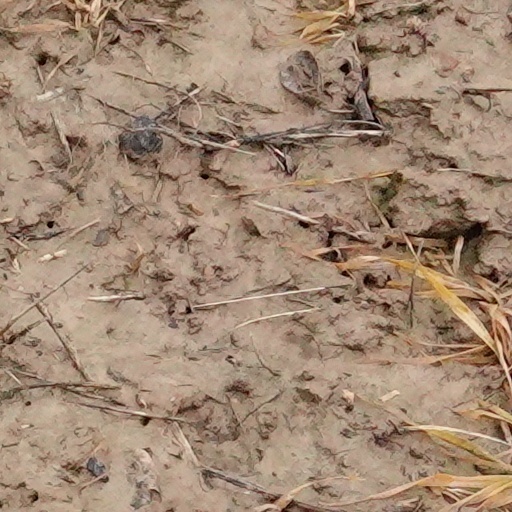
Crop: wheat